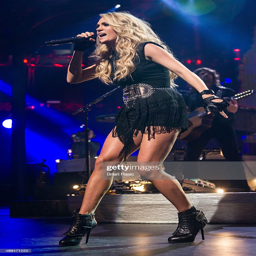
country pop artist performs during festival .